Dominican Order

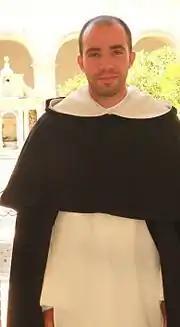

Another member of the order who contributed significantly to its spirituality is Albert the Great, whose influence on the brotherhood permeated nearly every aspect of Dominican life. Albertus Magnus championed the idea, drawn from Dionysius the Areopagite, that positive knowledge of God is possible but obscure. Thus, it is easier to state what God is not than to state what God is: